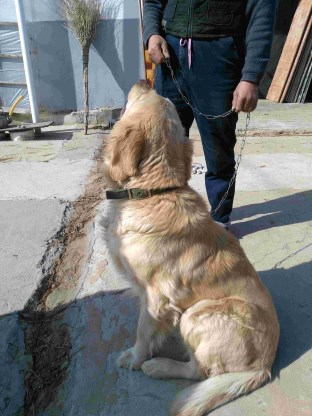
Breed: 5355-n000126-golden_retriever